Alternative medicine

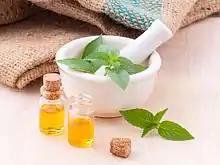
Friendly and colorful images of herbal treatments may look less threatening or dangerous when compared to conventional medicine. This is an intentional marketing strategy.

Authors have speculated on the socio-cultural and psychological reasons for the appeal of alternative medicines among the minority using them "in lieu" of conventional medicine. There are several socio-cultural reasons for the interest in these treatments centered on the low level of scientific literacy among the public at large and a concomitant increase in antiscientific attitudes and new age mysticism. Related to this are vigorous marketing of extravagant claims by the alternative medical community combined with inadequate media scrutiny and attacks on critics. Alternative medicine is criticized for taking advantage of the least fortunate members of society.